Skärbäck

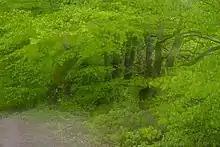

The area has been dominated by beech forest for at least 1,000 years. In the 19th century, much of the forests in Halland were felled, but not at Skärbäck. One reason may have been that the area was owned by the nobility until 1892. Felling of forest on the land of the nobility was surrounded by restrictions.